One World Trade Center

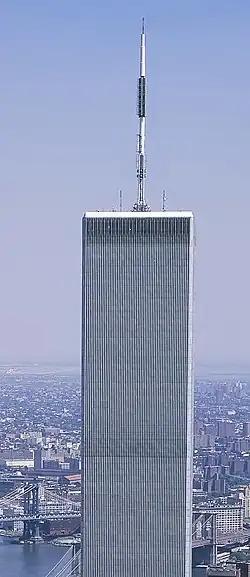

The construction of the original World Trade Center was conceived as an urban renewal project and spearheaded by David Rockefeller. The project was intended to help revitalize Lower Manhattan. The project was planned by the Port Authority of New York and New Jersey, which hired architect Minoru Yamasaki. The twin towers at 1 and 2 World Trade Center were designed as framed tube structures, giving tenants open floor plans, unobstructed by columns or walls. One World Trade Center was the North Tower, and Two World Trade Center was the South Tower. Each tower was over high, and occupied about of the total of the site's land. Of the 110 stories in each tower, 8 were set aside as mechanical floors. All the remaining floors were open for tenants. Each floor of the tower had of available space. The North and South tower had of total office space.